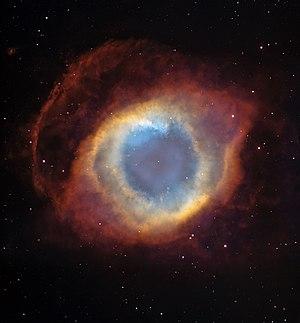
La Nébuleuse de l'hélice: Une enveloppe gazeuse éjectée par une étoile moribonde. l'Objet Nom: Nébuleuse de l'hélice, NGC 7293 Description: Nébuleuse planétaire Position (J2000): R.A. 22h 29m 48,20s Dec. -20° 49' 26,0"" Constellation: Poissons Distance: 690 années lumières (213 parsecs) environ. Dimensions: L'image fait 28.7 minutes d'arc de largeur, soit environ 5,6 années lumière (1,7 parsec). Acquisition des données Instruments: ACS/WFC sur le Télescope Spatial Hubble (HST), Caméra Mosaic II sur le télescope de 4m du CTIO. Exposition: 4h 30 (HST) 10 minutes (CTIO) Filtres: HST: F502N ([O III]), F658N (Ha)